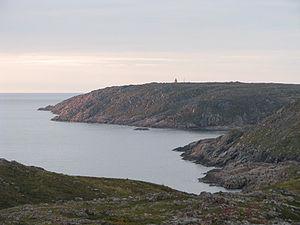
Le cap Sviatoï Nos en russe : Свято́й Но́с, littéralement « Saint-Nez » est un cap situé sur la côte à l'est de la péninsule de Kola. La ligne qui relie ce cap au cap Kanine sur la péninsule de Kanine marque la limite entre la mer de Barents (au nord) et la mer Blanche (au sud). Il est situé sur une petite péninsule, également nommée Sviatoï Nos. Sur la péninsule se trouvent le village éponyme (ru) et le phare Sviatonoski. Le toponyme « Sviatoï Nos » est répandu sur la côte de l'océan Arctique, dans l'hypothèse de l'explorateur suédois Adolf Erik Nordenskiöld est le nom à Pomors.